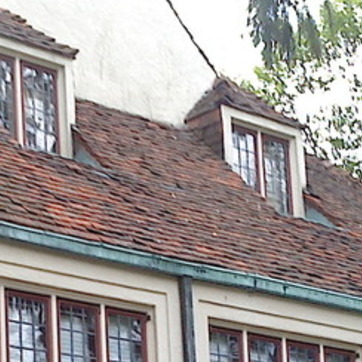
Material: other